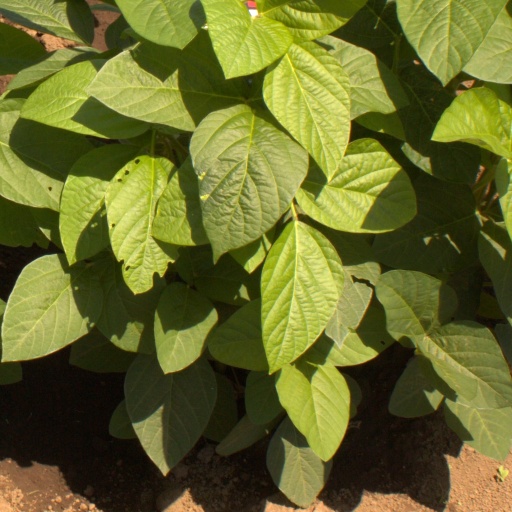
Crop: soybean